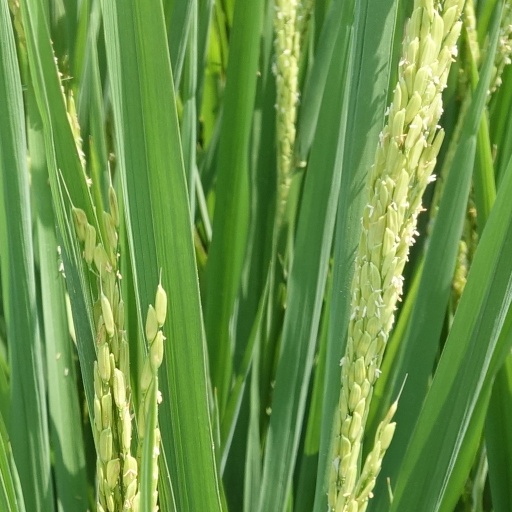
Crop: rice